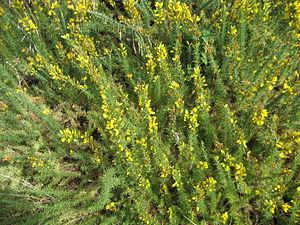
L’Ajonc nain ou Petit ajonc est un arbrisseau vivace, hermaphrodite, très épineux, prostré à dressé, dont les tiges peuvent atteindre environ 1 m.